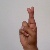
The image shows a hand gesture representing the letter 'R' in Indian Sign Language.